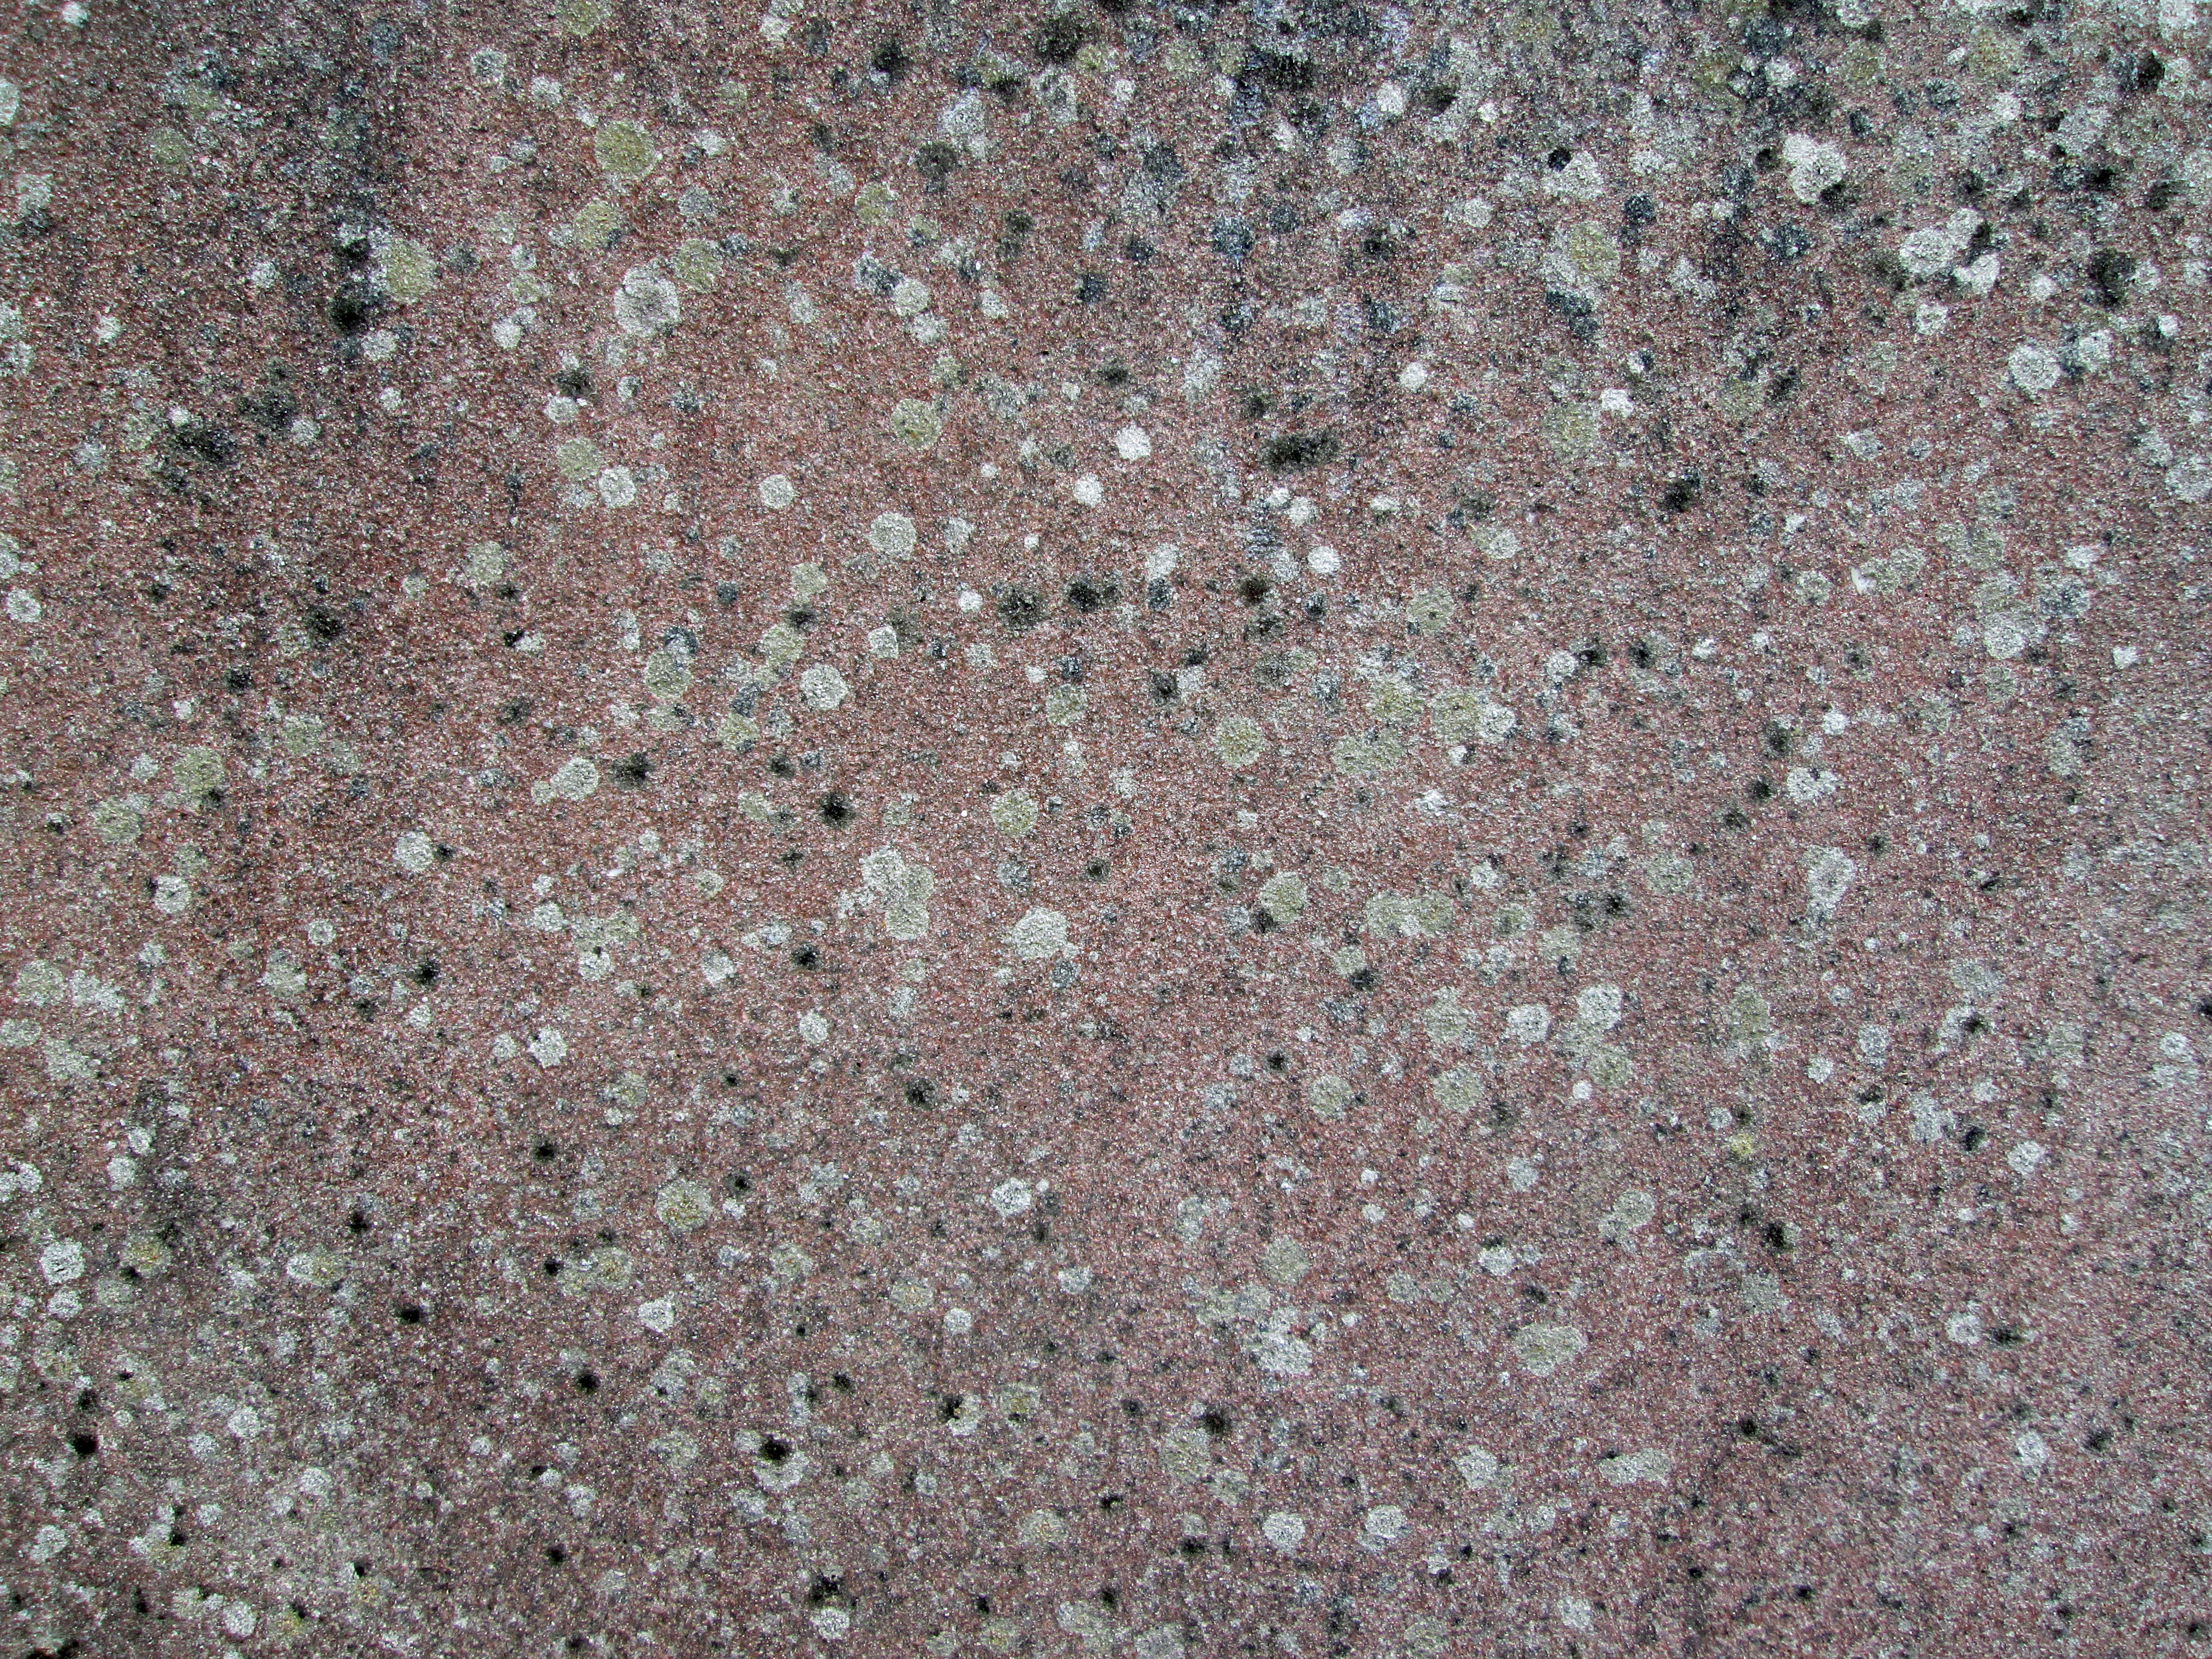
rock, texture, floor, old, wall, asphalt, soil, old building, material, granite, flooring, road surface